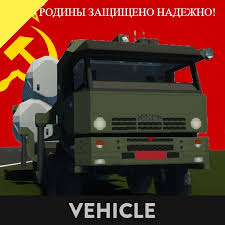
Label: 30N6E